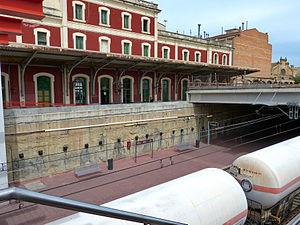
Gare de chemin de fer à Vilafranca del Penedès.